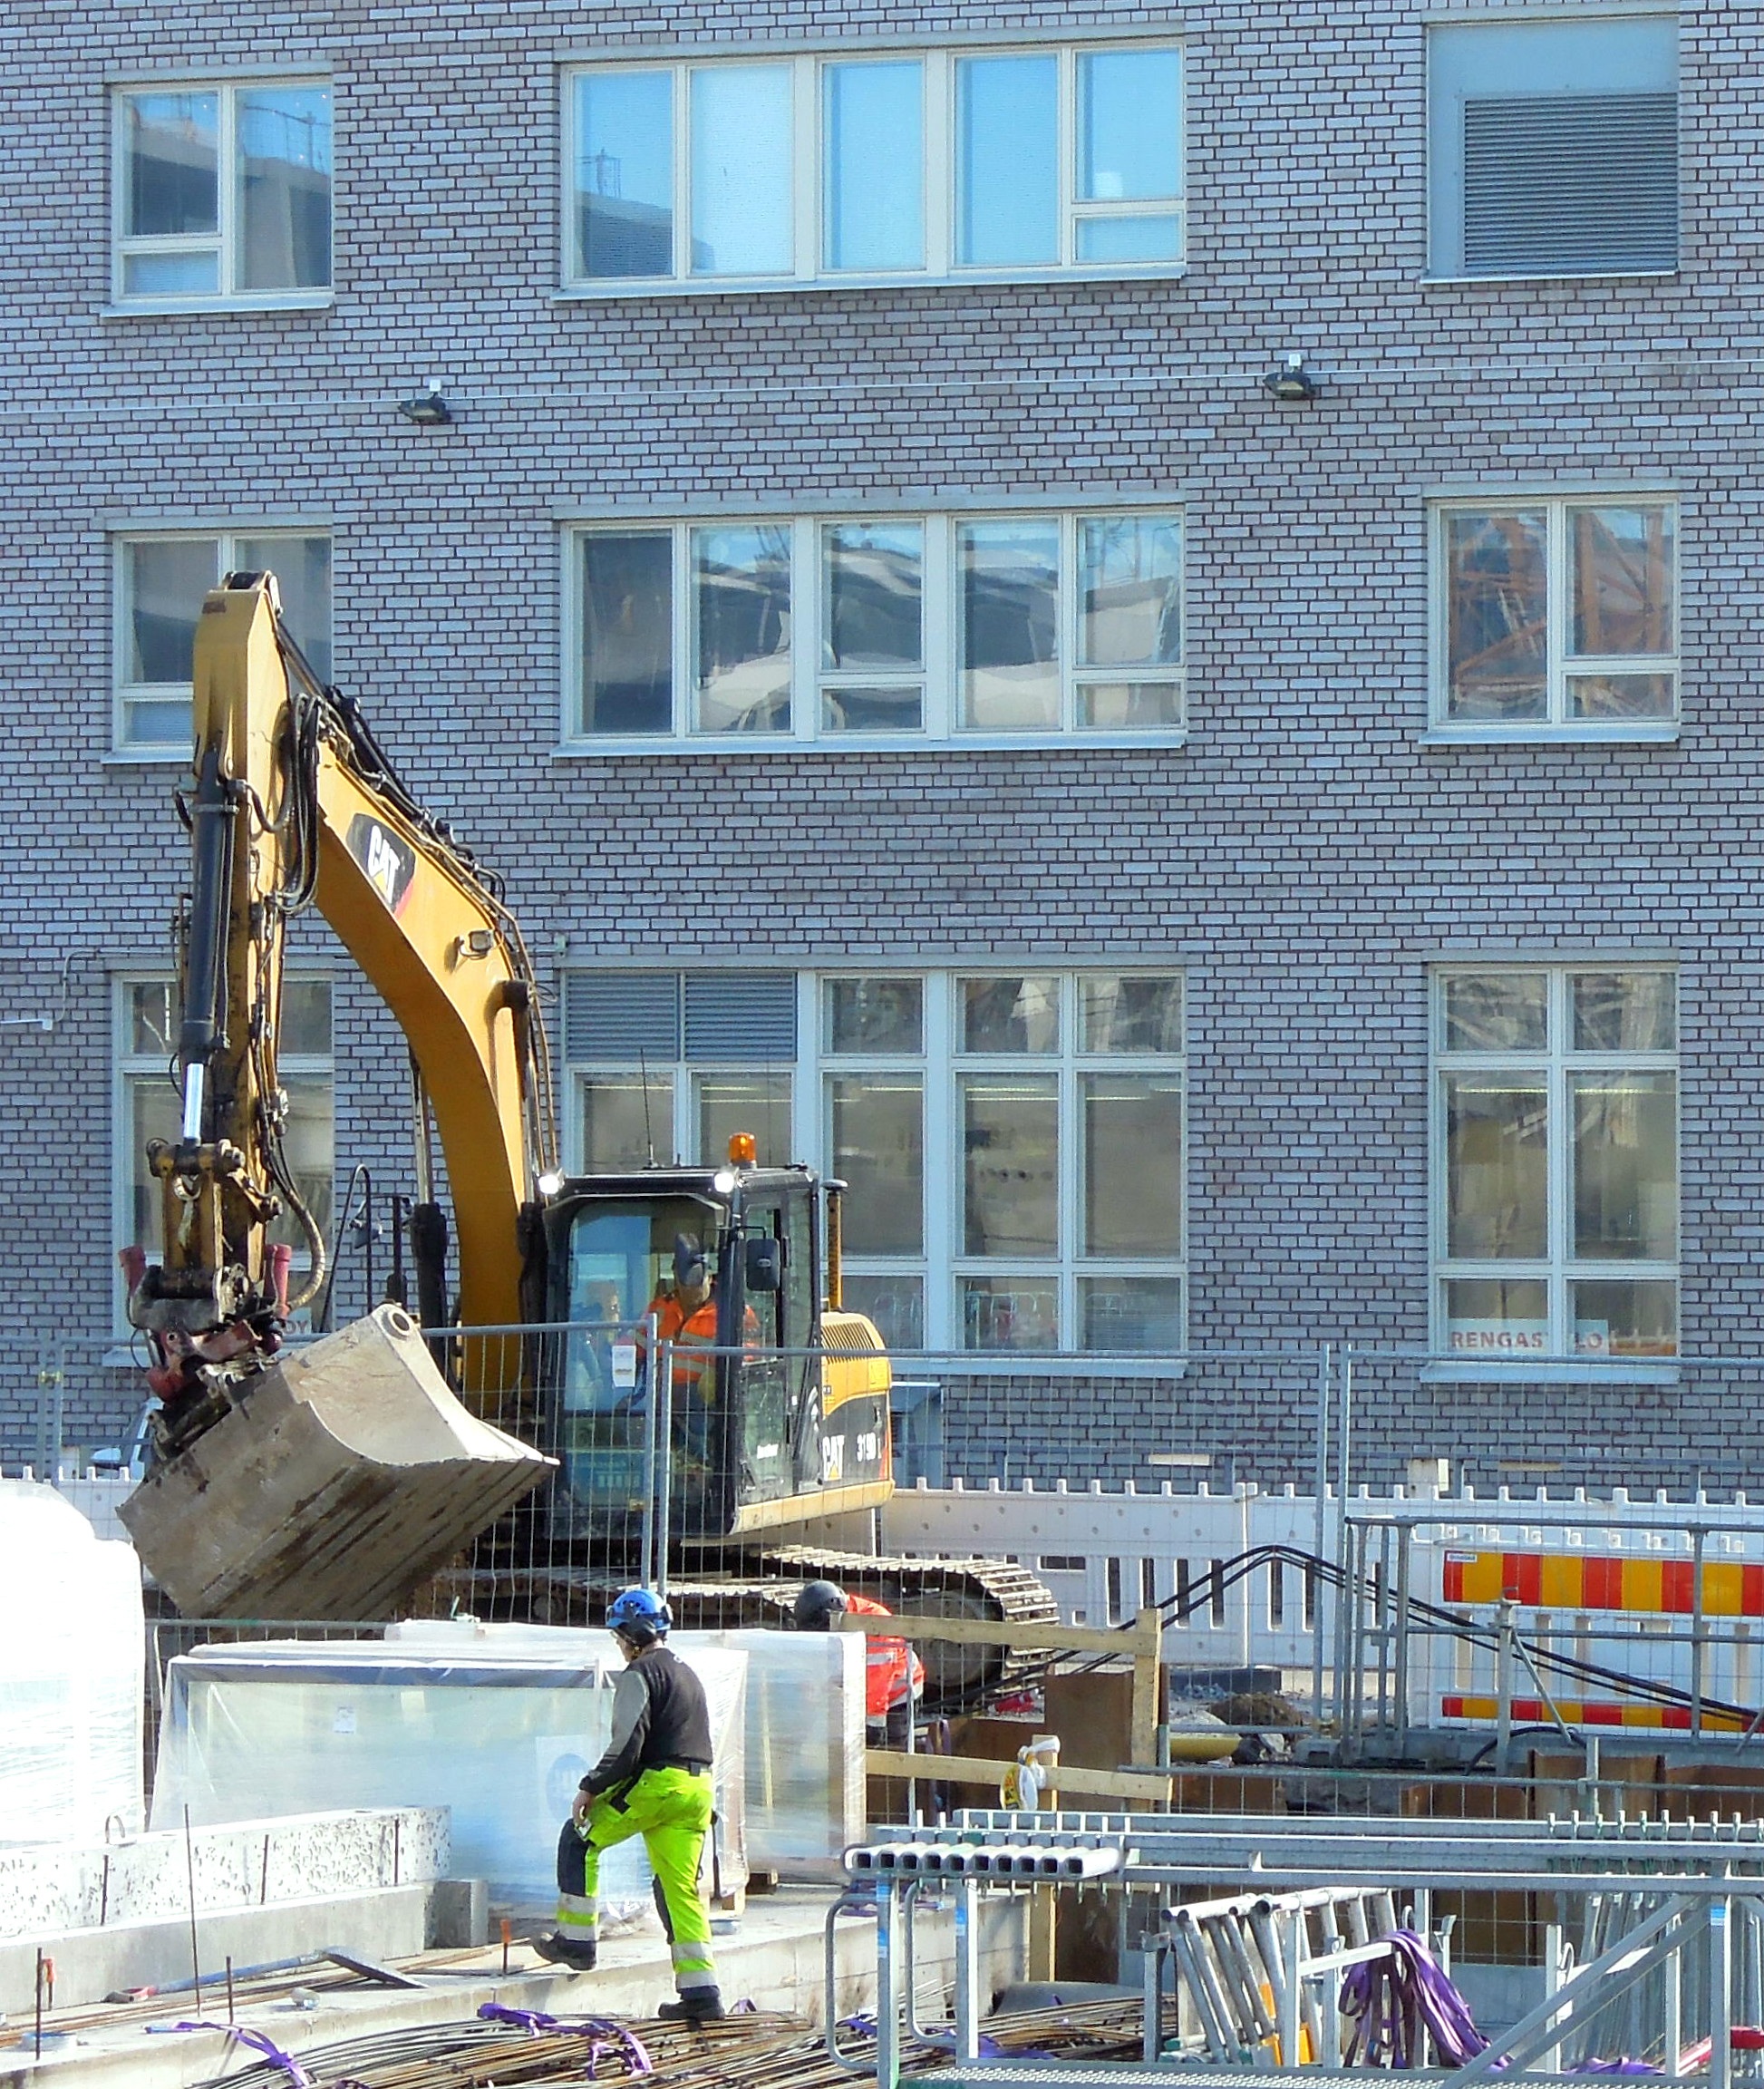
work, architecture, sky, house, building, city, downtown, construction, high, landmark, facade, machine, blue, workman, raise, construction site, art, clouds, buildings, windows, helsinki, crane, finnish, element, construction work, construction machine, to build a, block of flats, prefabricated house, island ferry